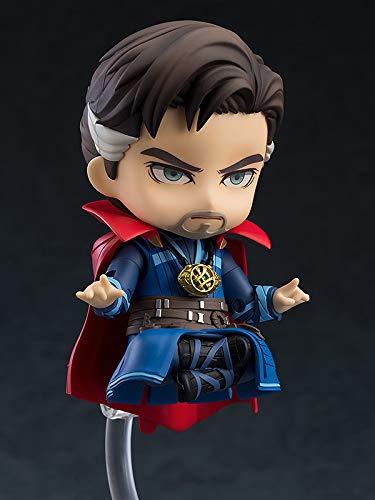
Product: Good Smile Avengers: Infinity War: Doctor Strange (Infinity Edition) Deluxe Nendoroid Action Figure, Multicolor
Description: Features full articulation as well as three interchangeable face plates to capture various scenes from the movie.
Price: $73.98
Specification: ProductDimensions:1.5x1.5x3.9inches|ItemWeight:9.9ounces|ShippingWeight:10.9ounces(Viewshippingratesandpolicies)|ASIN:B07QQB6X59|Itemmodelnumber:-|Manufacturerrecommendedage:15yearsandup